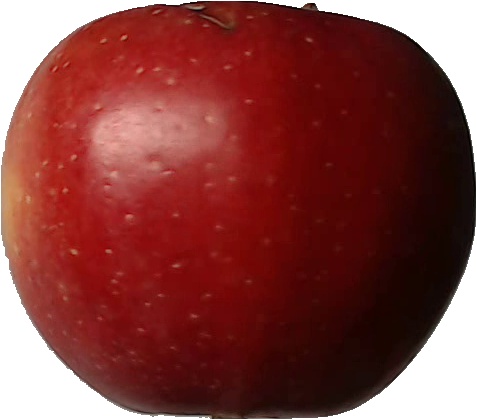
Label: apple_braeburn_1